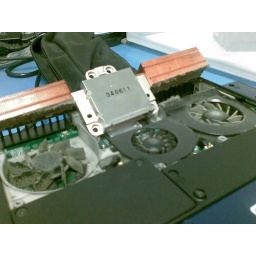
A small cat was living in this laptop